Guru Tegh Bahadur Hospital

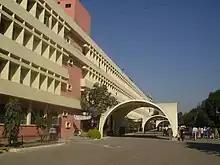
Guru Tegh Bahadur Hospital – entry to OPD – side

Outpatient clinics are held in the Outpatient Department. There are 3 floors (ground, 1st and 2nd floors). Each floor has approximately 100 rooms.